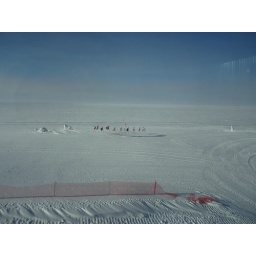
The pole as seen by looking out the window from the galley